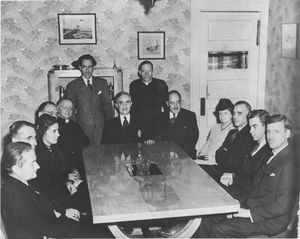
Académie canadienne-française. - 8 décembre 1944. - 1 photographie: N&amp
L’Académie des lettres du Québec est une association québécoise réunissant des écrivains et des intellectuels de toutes disciplines et ayant pour objectifs de servir et de défendre la langue et la culture d'expression française ainsi que la place de la littérature dans la société québécoise. Le siège social est situé à Montréal.